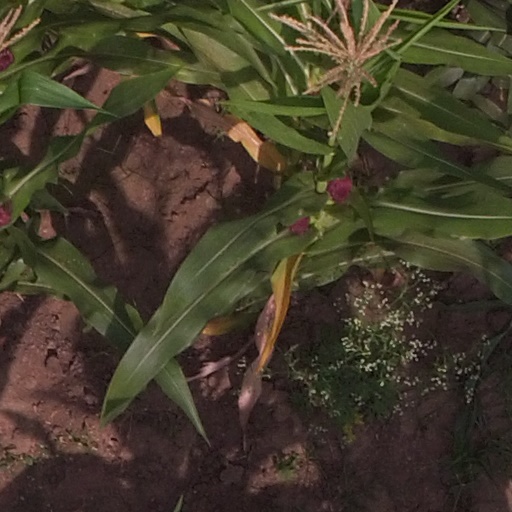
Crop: maize; corn